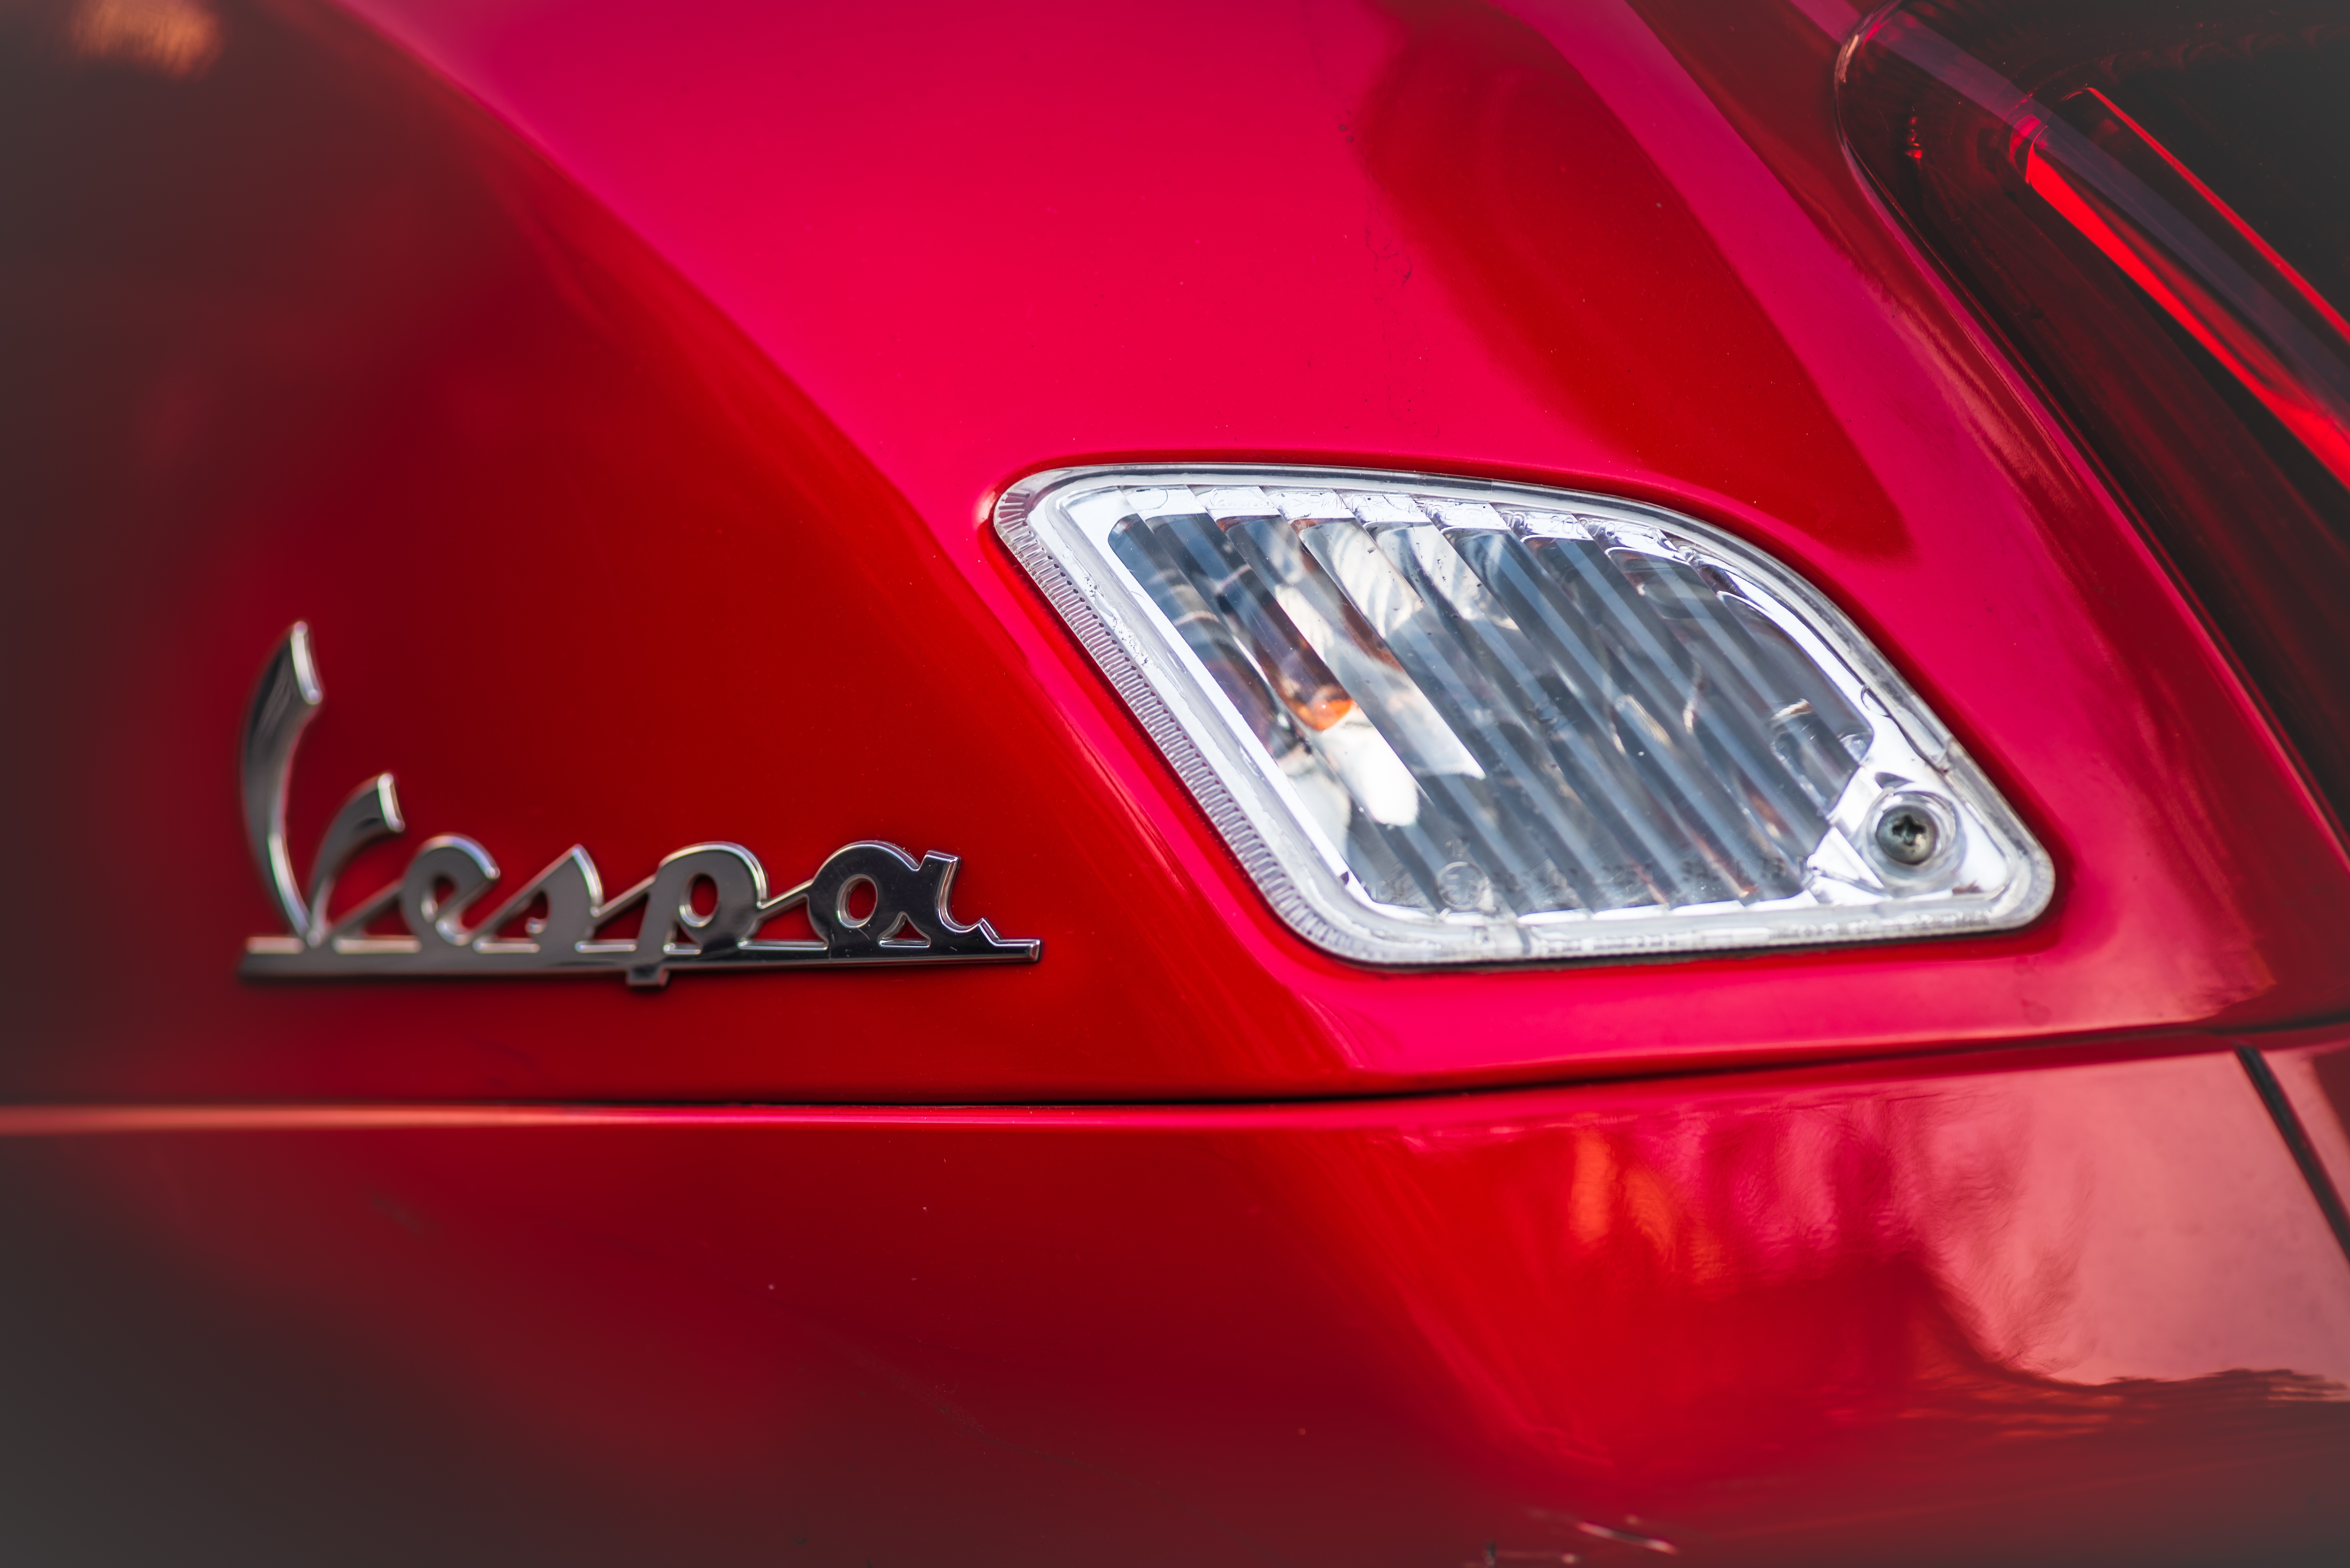
light, car, wheel, red, vehicle, sports car, bumper, supercar, logo, vespa, auto show, land vehicle, automobile make, automotive exterior, automotive design, luxury vehicle, automotive lighting